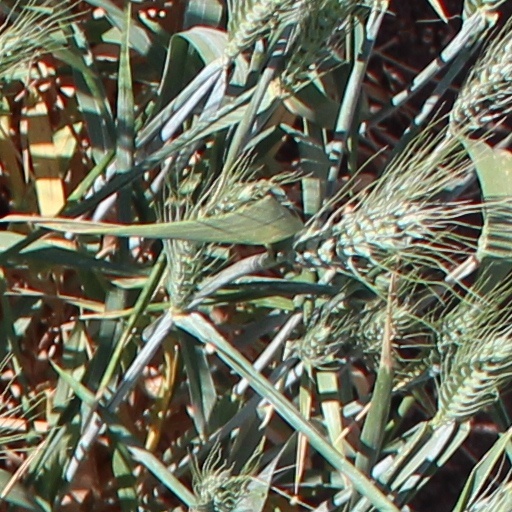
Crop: wheat